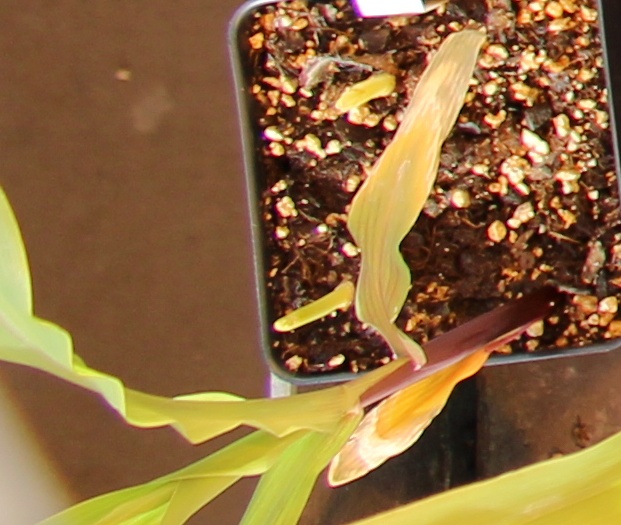
Label: Corn